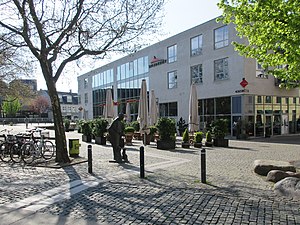
Spinderiet
Spinderiet ved Valby Tingsted.
Spinderiet er et dansk indkøbscenter beliggende centralt i Valby umiddelbart ved Valby Station og Valby Langgade.